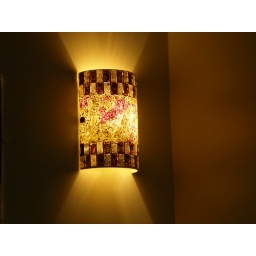
One of two glass sconces in living room. Very pretty in person